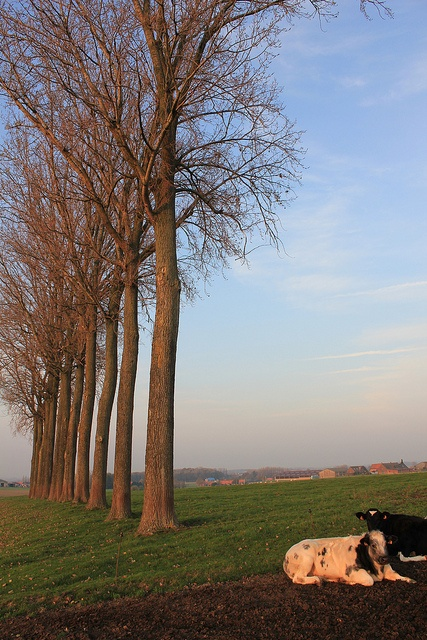
Two cows are laying on a dirt field in front of a line of trees.
A white and black cow sitting in a grassy field near trees.
Cows lay down resting in the foreground while a flank of trees highlights the background.
Cows laying on the grass near a line of trees.
Two cows laying on a pasture near tall trees.